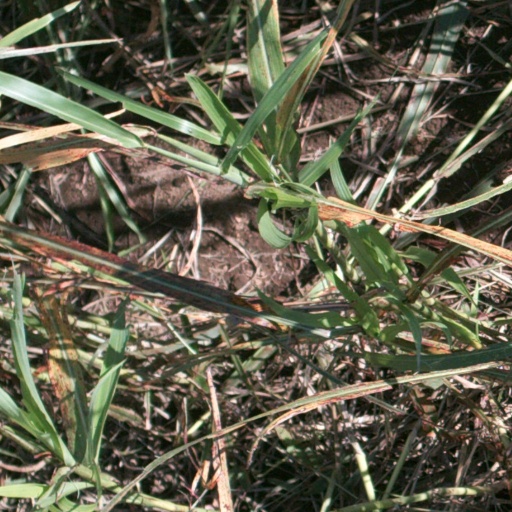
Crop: sorghum